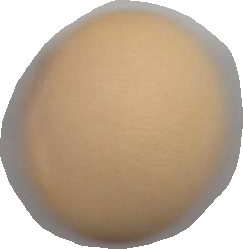
Variety: Grobogan